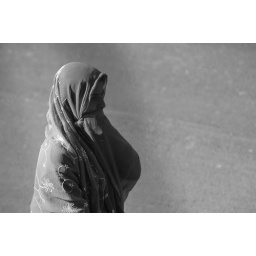
Morning Shot : Lady with the saree - walking on the road in Harda, pensive and walking in thought.